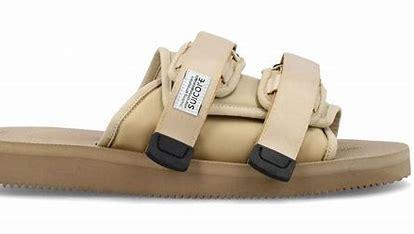
Brand: Suicoke
Model: 100